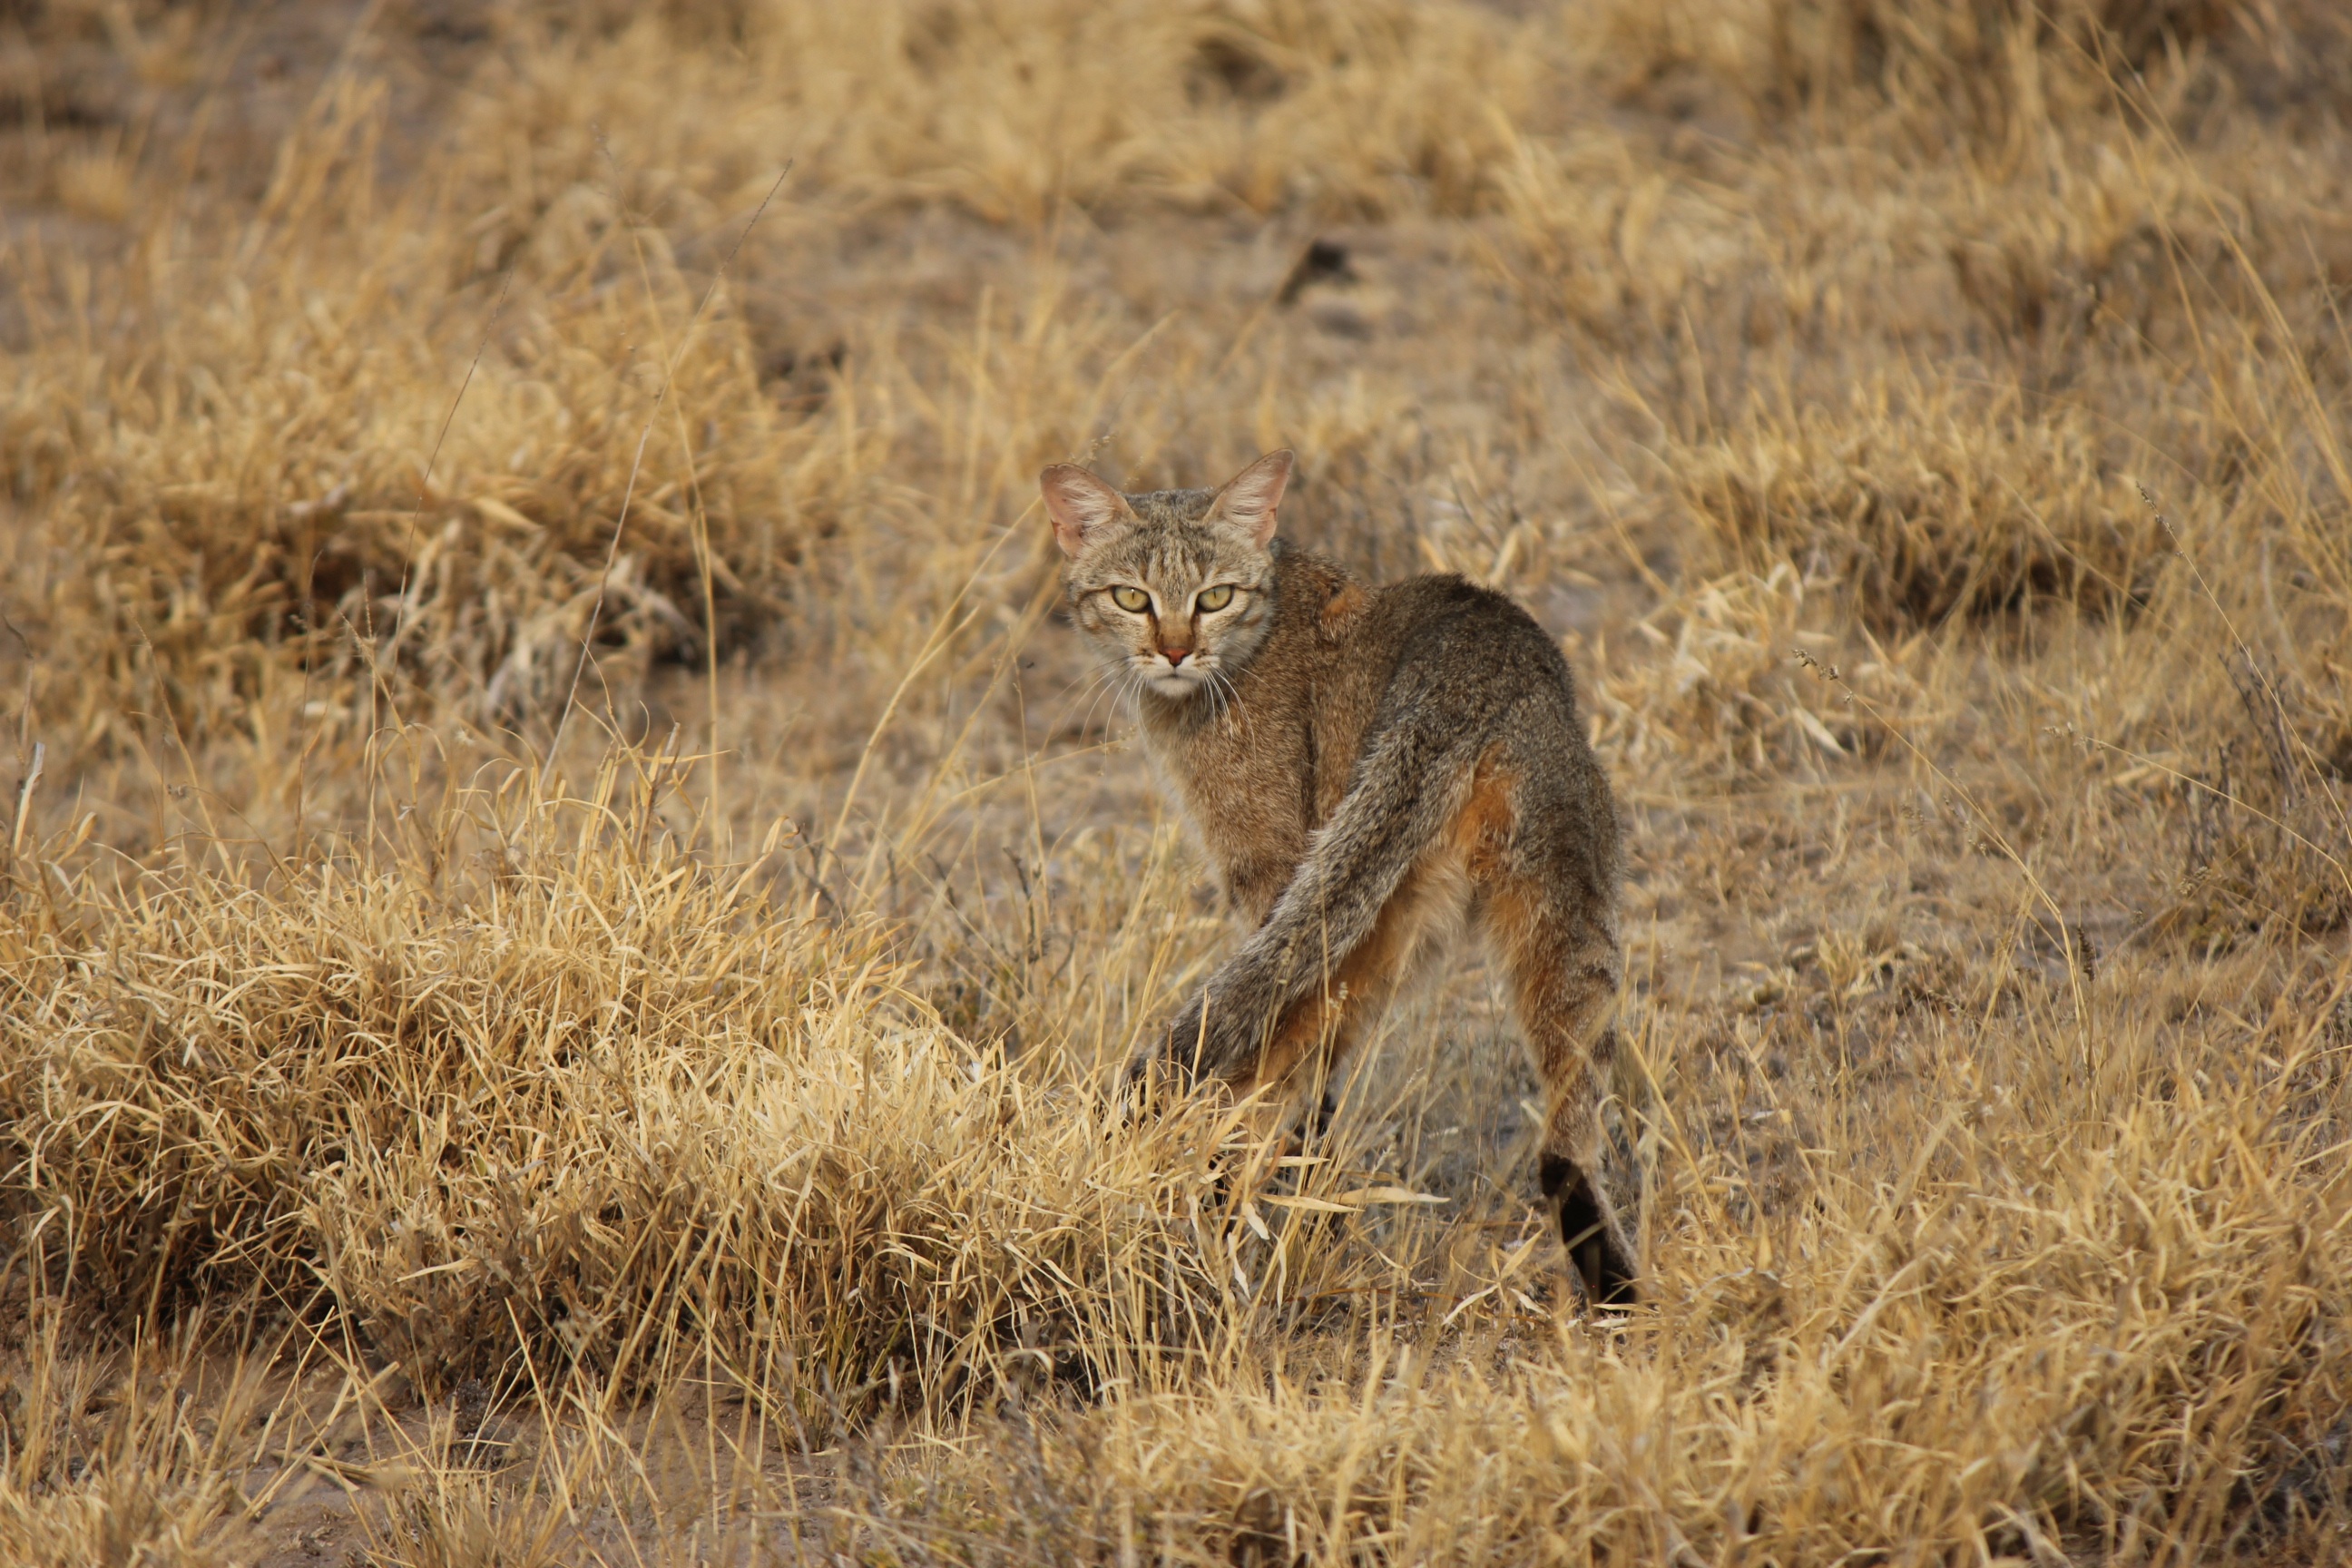
nature, prairie, wildlife, africa, mammal, national park, fauna, savanna, cheetah, camouflage, wild animal, whiskers, grassland, vertebrate, lynx, botswana, wildcat, animal world, safari, bobcat, wild cat, small to medium sized cats, cat like mammal